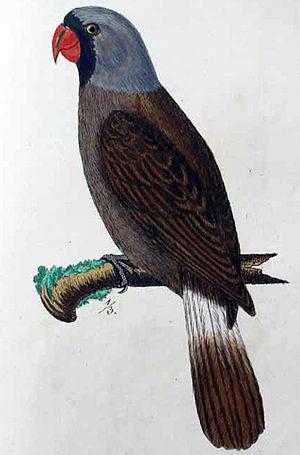
Le mascarin de La Réunion est une espèce éteinte de perroquet qui était endémique de l'île de La Réunion, dans les Mascareignes, dans le sud-ouest de l'océan Indien. Les liens taxonomiques de cette espèce sont sujets à débats. Elle a été liée aux perroquets Psittaculini, en se basant sur des arguments anatomiques, mais aux perroquets Coracopsis par des arguments génétiques. La question de sa position taxonomique précise est encore ouverte.